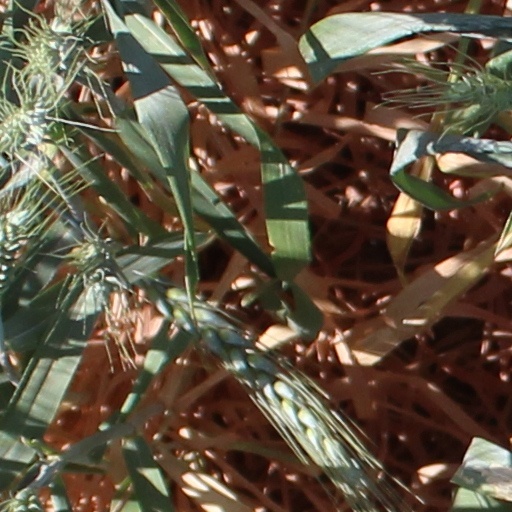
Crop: wheat